Assassination of José Calvo Sotelo

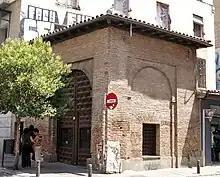
Humilladero de Nuestra Señora de la Soledad

On the night of Sunday, July 12, 1936, Lieutenant José del Castillo of the Assault Guard—a committed Socialist and member of the UMRA—was assassinated on a central street in Madrid. While the perpetrators remain unidentified, historians generally agree the killing was carried out by right-wing extremists and formed part of a cycle of political violence and reprisals. Castillo’s murder provoked a strong reaction among his colleagues at the Pontejos Barracks, particularly Captain Eduardo Cuevas de la Peña and Lieutenant Alfonso Barbeta, both visibly agitated. One of them reportedly threw his cap at the feet of the Director General of Security, José Alonso Mallol, who responded only by calling for calm Castillo’s funeral chapel was set up in the General Directorate of Security, attended by his family, fellow Assault Guards, and members of the socialist militia group "La Motorizada," which he had helped train. Among them were Enrique Puente, Santiago Garcés, and Luis Cuenca—a close friend of Castillo and experienced marksman who had occasionally served as Indalecio Prieto’s escort.